Question: Please indicate a possible affordance area of the baseball bat that can be used for holding
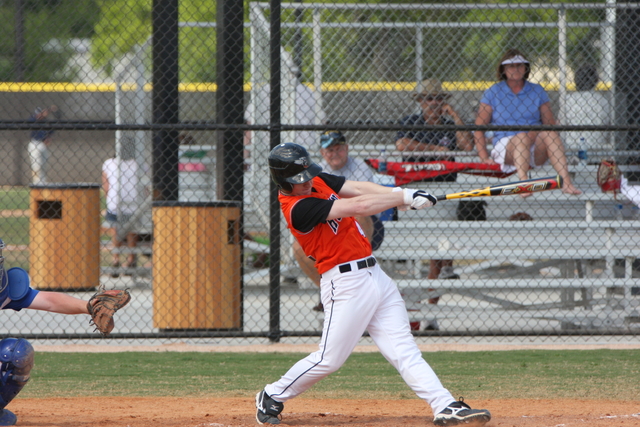
Answer: [402.5, 182.5, 443.5, 216.5]